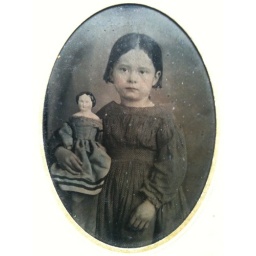
Girl with doll in blue dress tintype